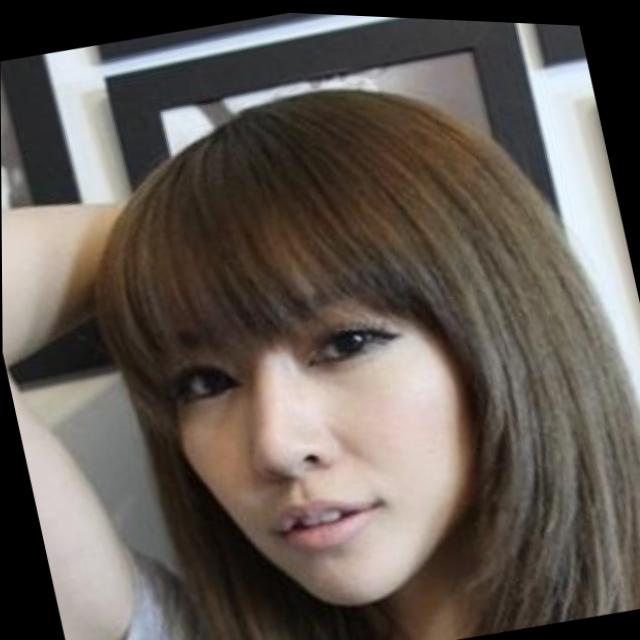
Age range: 21-44